Arthur Kellam Tylee

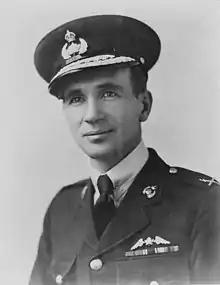

Air Commodore Arthur Kellam Tylee OBE (24 April 1887 – 13 April 1961) was a Canadian officer who served in the Royal Flying Corps during World War I. After the War, Tylee was the first Air Officer Commanding of the Canadian Air Force.